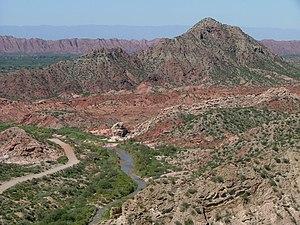
La province de San Juan est une province de l'Argentine située à l'ouest du pays. Elle est limitée au nord par la province de La Rioja, au sud-est par la province de San Luis, au sud par la province de Mendoza et à l'ouest par la cordillère des Andes, qui la sépare du Chili.